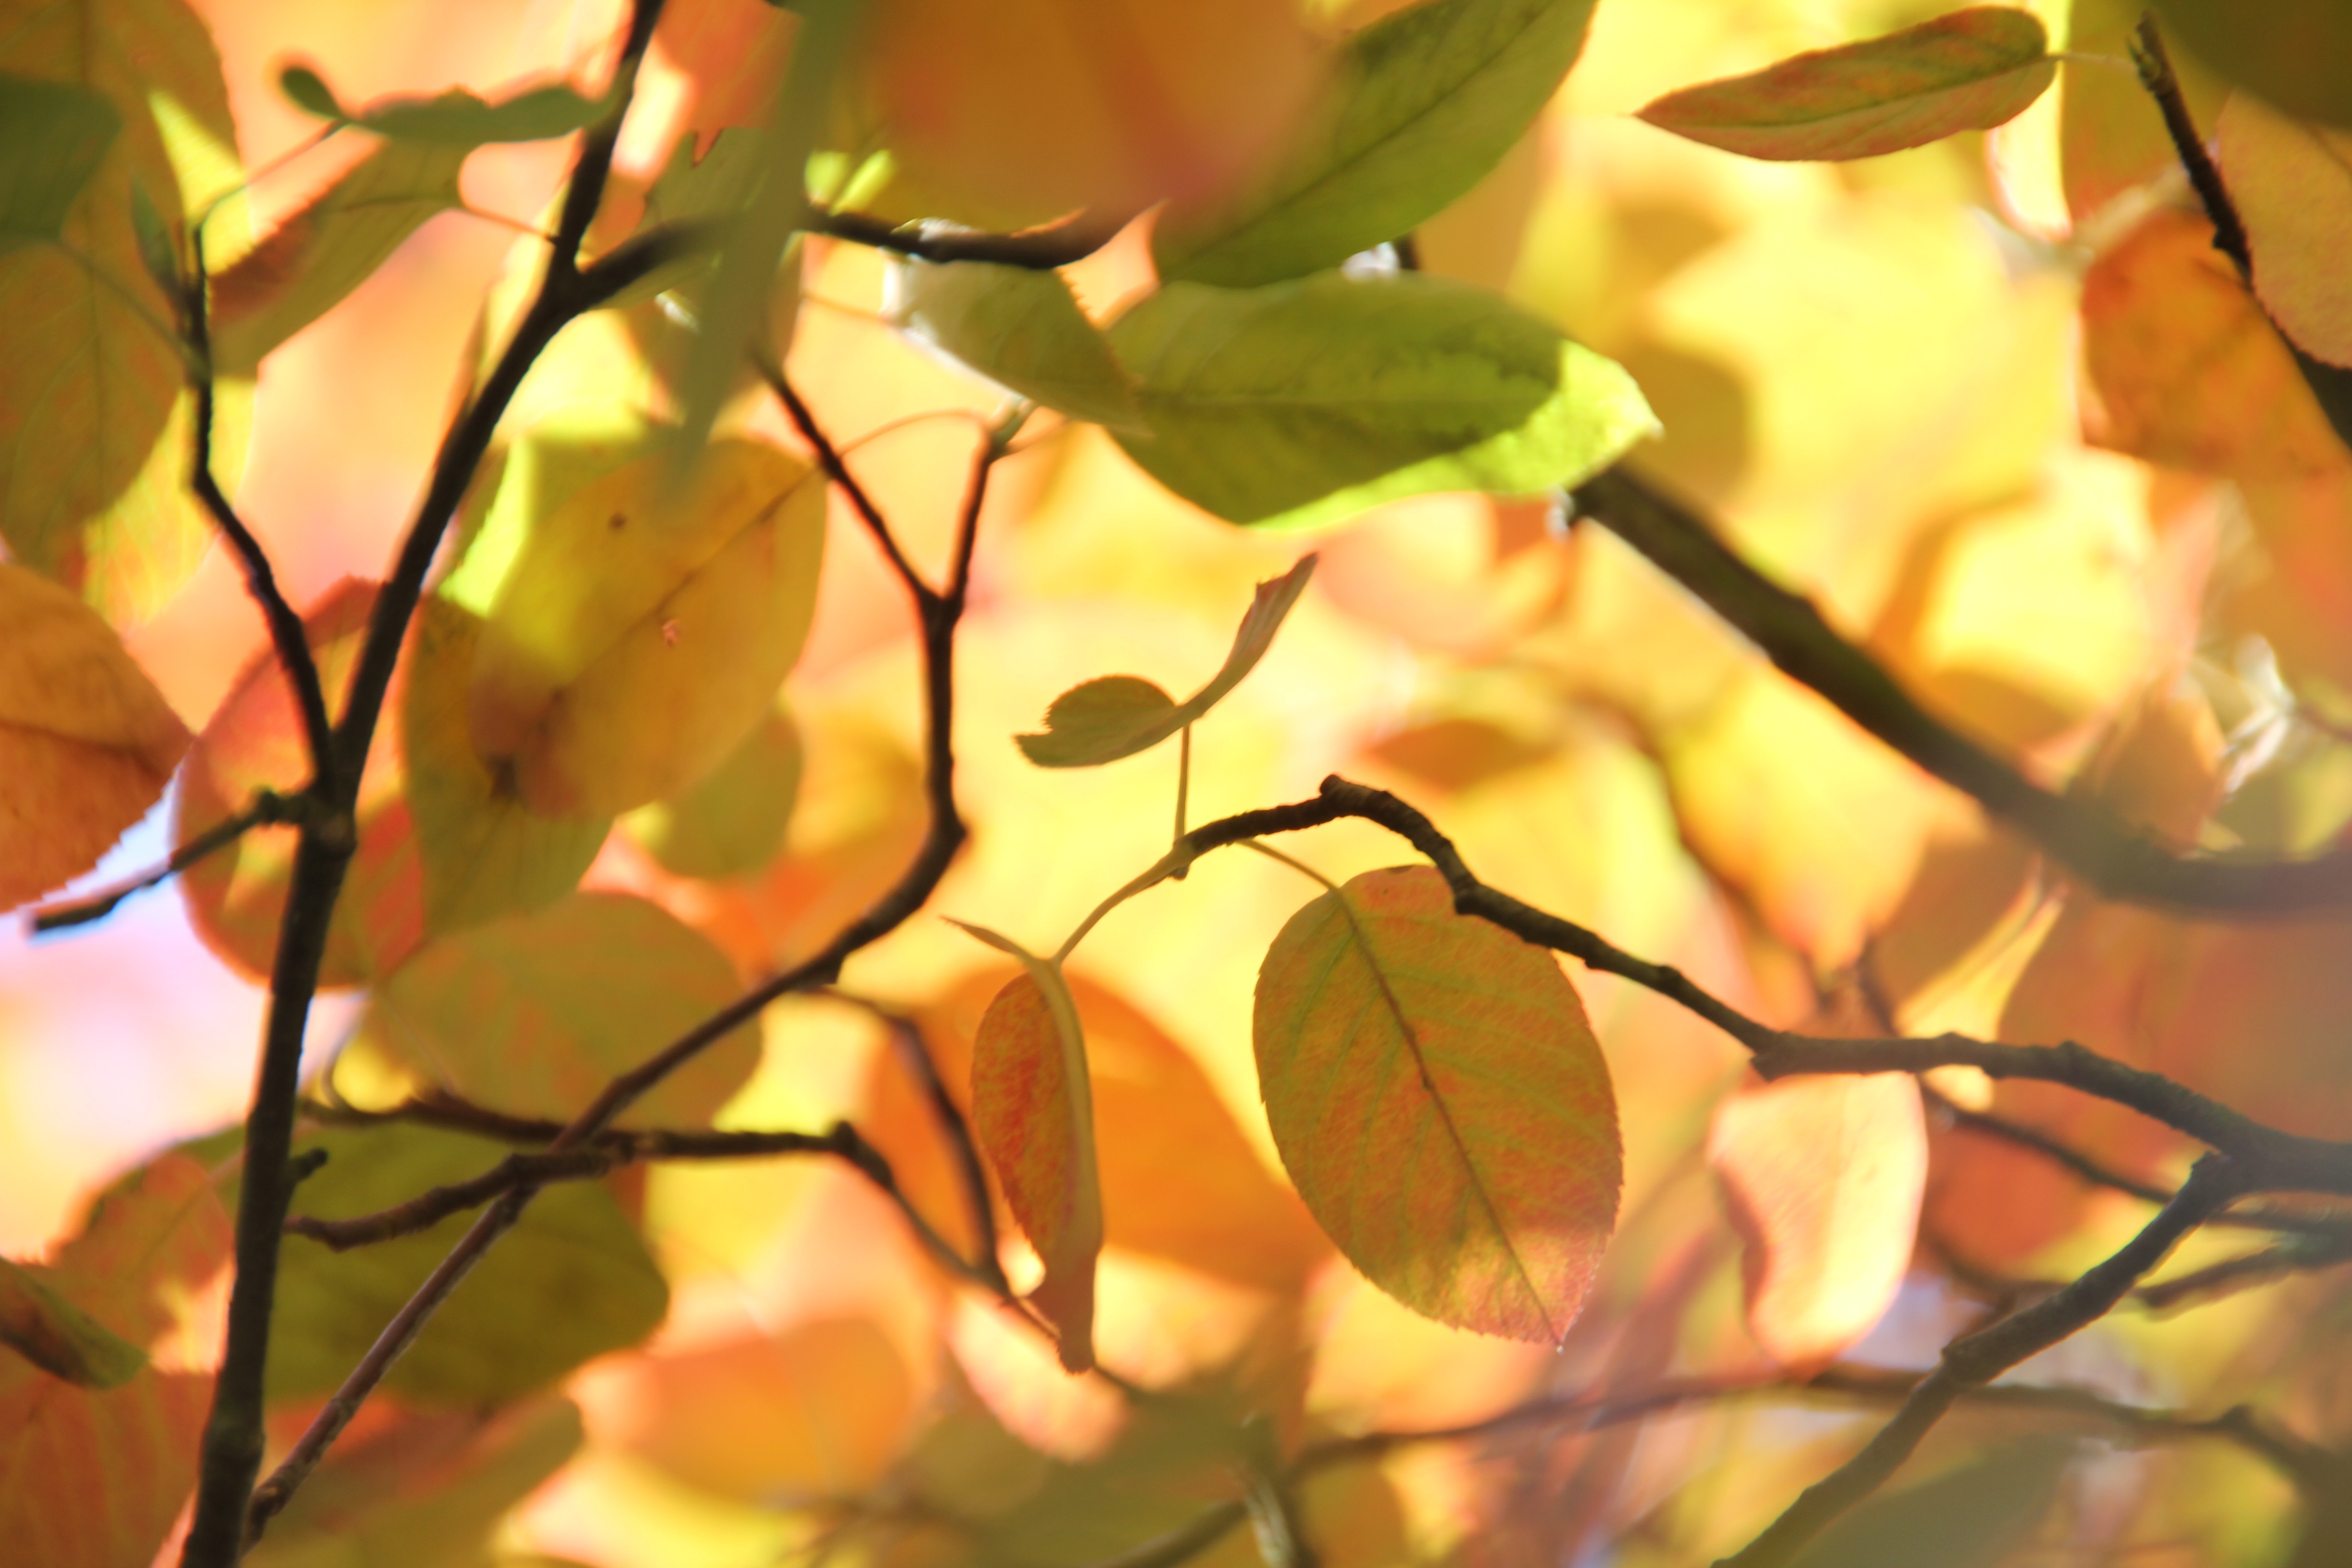
tree, forest, branch, light, plant, sun, sunlight, leaf, flower, petal, foliage, green, color, autumn, botany, yellow, flora, season, trees, leaves, sunbeam, macro photography, woody plant